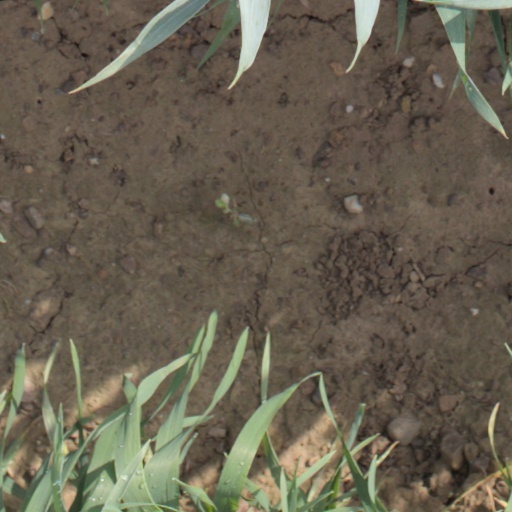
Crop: wheat